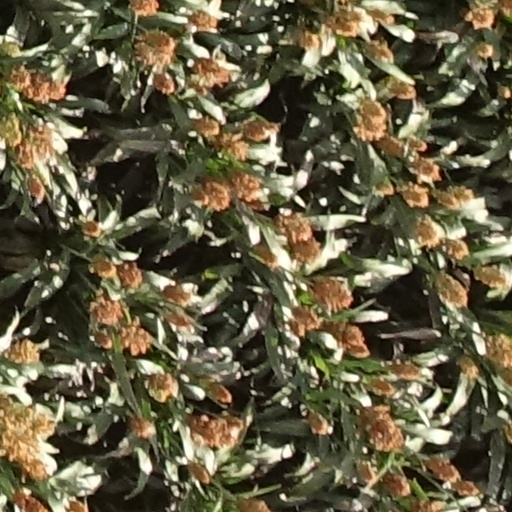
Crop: sorghum